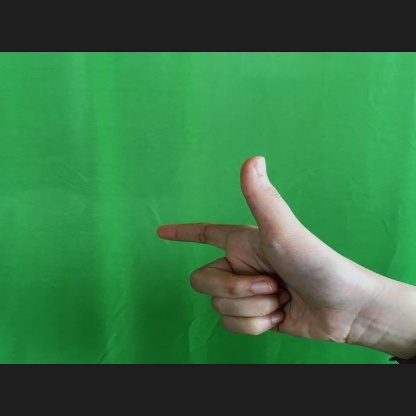
Mudra: Chandrakala